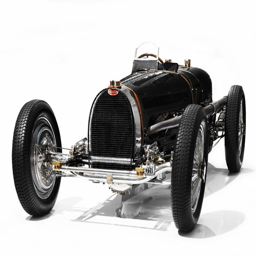
drove around ma in one .